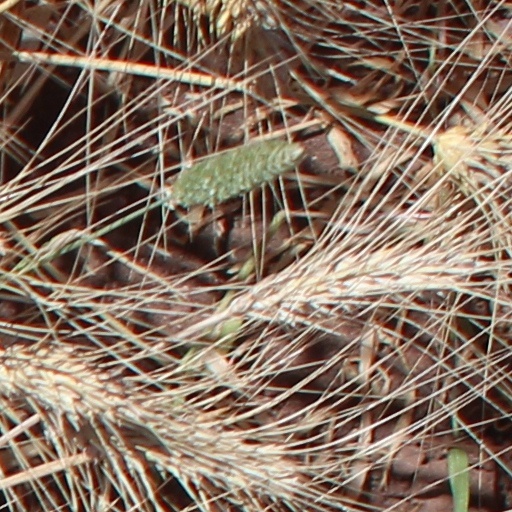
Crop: wheat